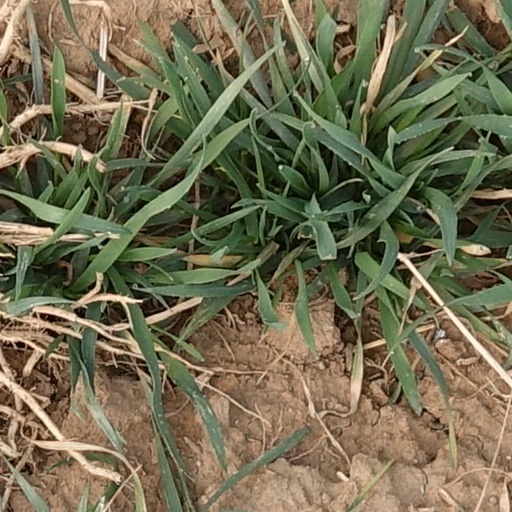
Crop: wheat